Collacombe

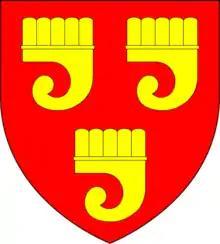
Arms of Grenville: "Gules, three clarions or", as visible on the 1588 tremayne monument in Lamerton Church

Thomas Tremayne (1496-1562/3) of Collacombe, one of Prince's "Worthies of Devon". He was the eldest son of John Tremayne (1452-1504), married Phillipa Grenville (d.1571), eldest daughter of Sir Roger Grenville (1477–1523) of Stowe, Kilkhampton in Cornwall and lord of the manor of Bideford in Devon, Sheriff of Cornwall in 1510–11, 1517–18, 1522, ancestor of John Granville, 1st Earl of Bath (1628-1701). Her brothers included Digory Grenville of Penheale, Cornwall and John Grenville (c.1506-c.1562), three times MP for Exeter, in 1545, 1554 and 1558. By Phillipa Grenville he had 16 children, including 8 sons, the eldest surviving three of which succeeded successively to Collacombe. Edmund Tremayne, the second son, was Chief Secretary for Ireland. A large standing monument erected in 1588 by his 3rd surviving son Degory Tremayne (d.1601) of Collacombe, survives in Lamerton Church which includes "lively" statues of five of his brothers, with lengthy biographical inscriptions in verse and a profuse display of the family's heraldry including the arms of Grenville and Trenchard.